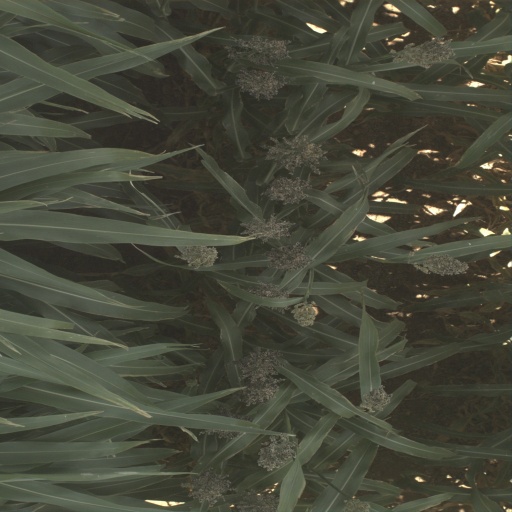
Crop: sorghum